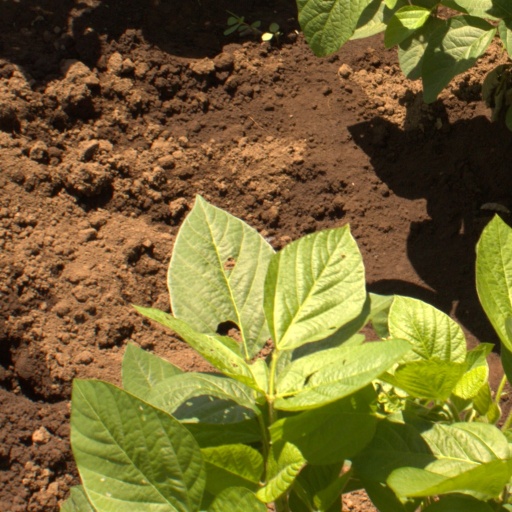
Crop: soybean